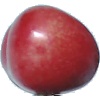
Label: Cherry 2